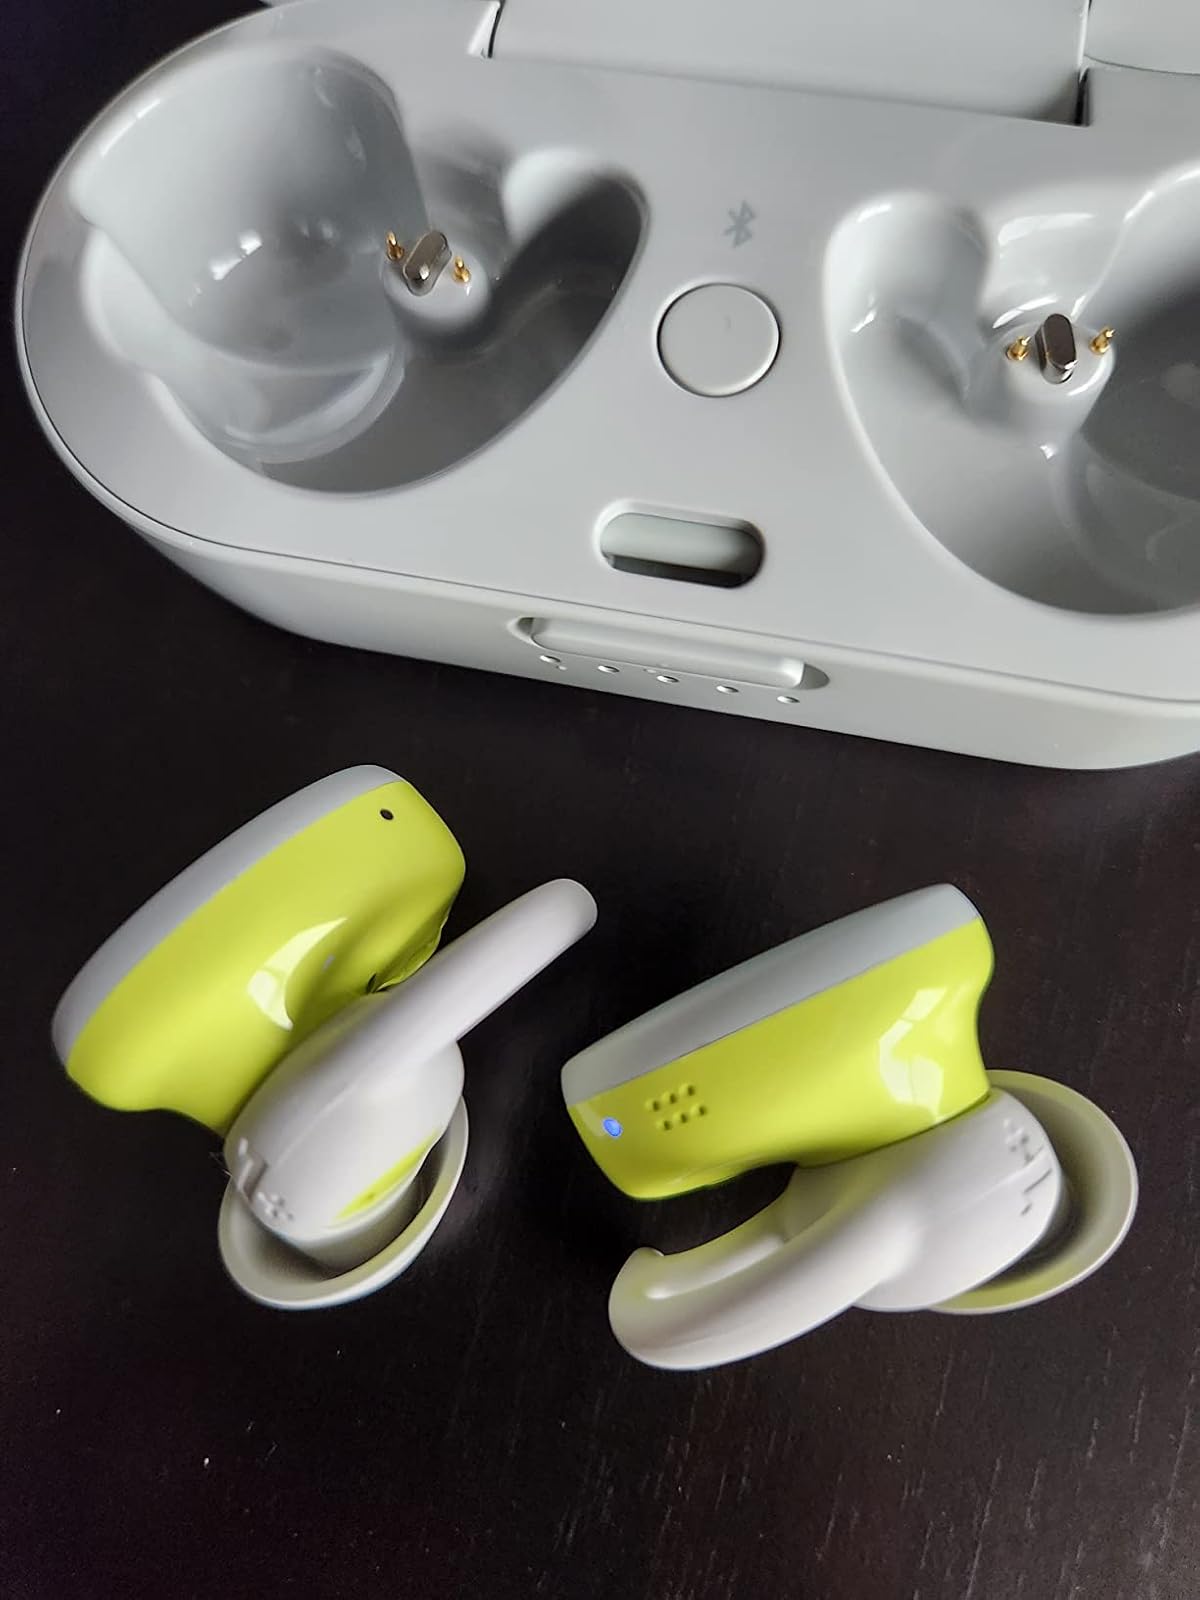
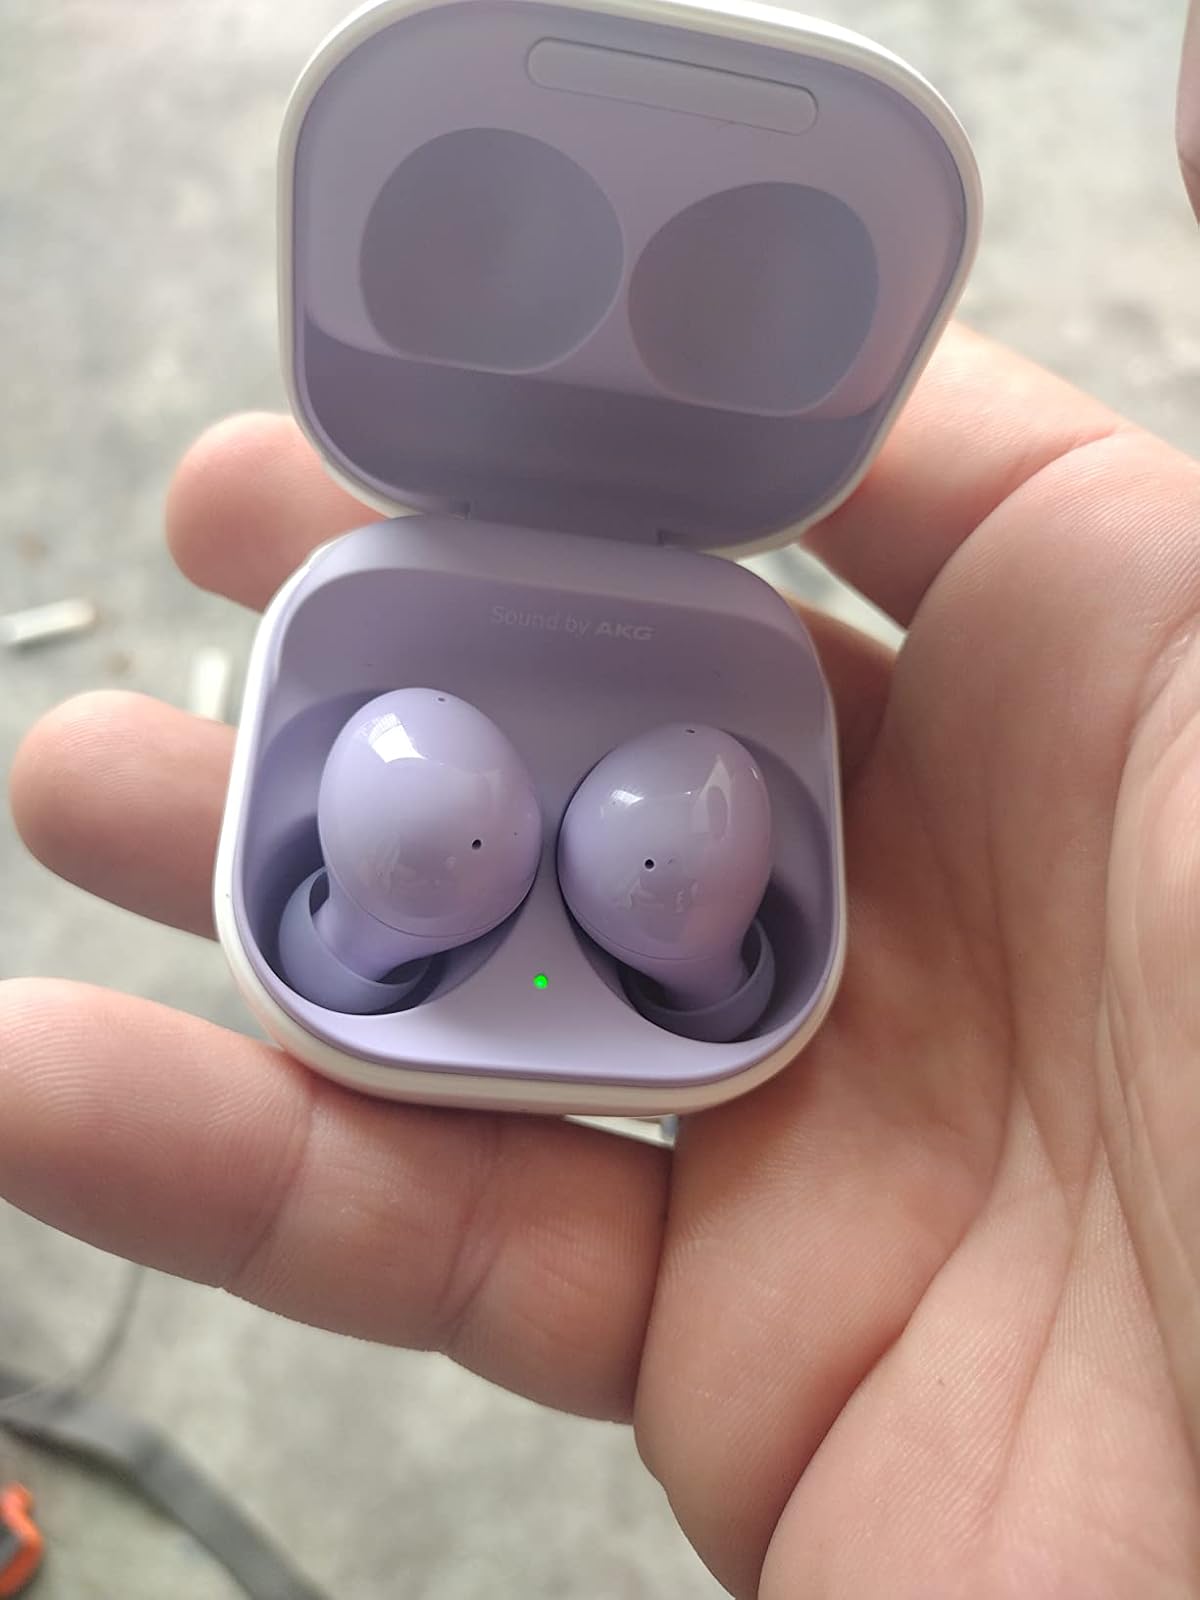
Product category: earbuds
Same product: no